Conservation and restoration of historic gardens

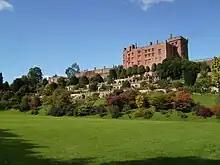
The Baroque terraced garden at Powis Castle in Wales, restored in the early 20th century and now cared for by the National Trust

Historic garden conservation is a specialised type of historic preservation and conservation or restoration concerned with historical and landmark gardens and designed landscapes.